Al Qahera Al Youm

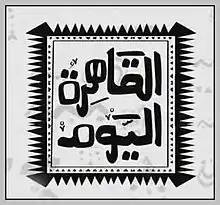
Logo

Al Qahera Al Youm (English: "Cairo Today") is an Egyptian live television talk show that broadcasts nearly throughout the year from the 6th of October studios located in Cairo. "Al Qahera Al-Youm" is one of the most popular and influential shows in the Middle East with millions of viewers world wide. Hosted by Gamal Enaiet with Mariam Zaki and others. The program covers all aspects of life in Egypt. From politics to arts, sports, cultural and economic issues and international affairs. It airs on Al Yawm channel which is owned by Mediagates as part of Orbit Communications Company, now known as the OSN. The Show currently broadcasts throughout the week from Sunday to Thursday. The show is known to have close ties with Egyptian intelligence services.